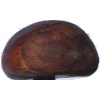
Label: chestnut